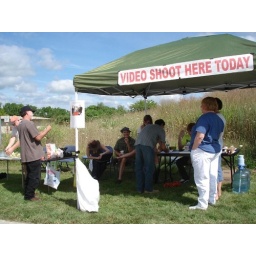
video shoot at the refuge - sign in